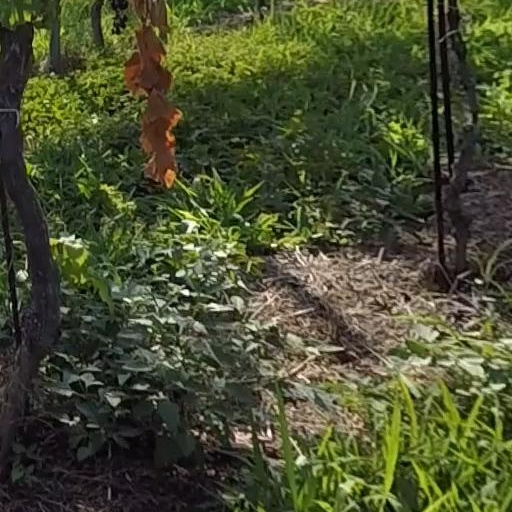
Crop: grape